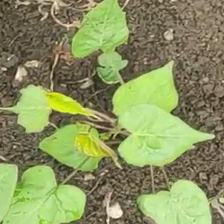
Weed species: Obscure_morning _glory(Ipomoea obscura)